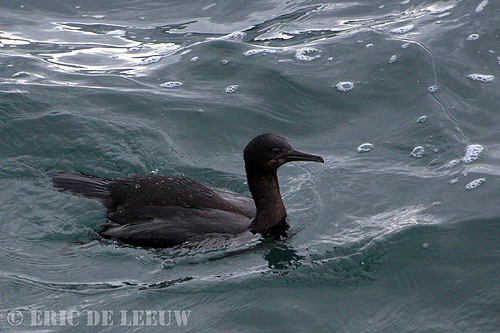
this large bird has an elongated neck, dark in color, with a long, straight bill, and long outer rectrices's that help it float above the water.
a larger sized aquatic bird that has tones of dark brown all over
this is a black bird with a long neck and a long pointy beak.
a bird with a medium bill with a downward hook, long neck and black plumage.
this is a dark swimming bird with a long skinny neck and bill.
this medium sized bird has a long skinny bill and a very long neck for it's body.
a bird with a long neck and a dull brown coloring.
this bird is mostly black, with a long neck and a long black bill that turns down at the end.
a black bird with a long neck and long billa bird with black wings, belly and breast and the bill is long and curved downwards
Species: Pelagic Cormorant